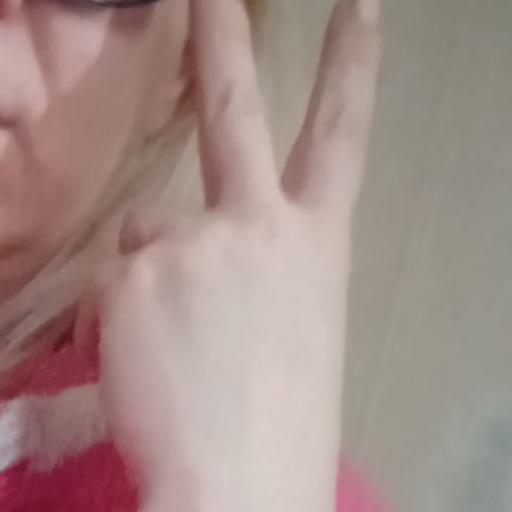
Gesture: peace_inverted